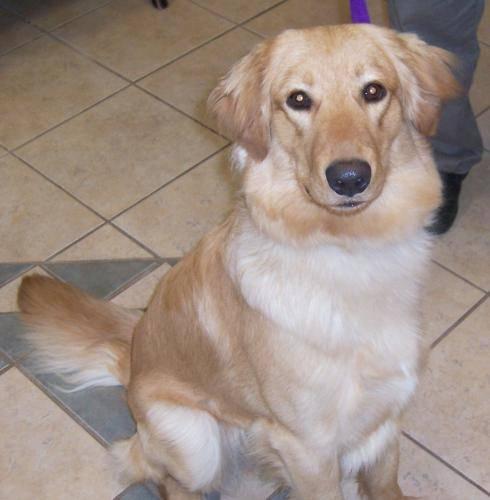
dog